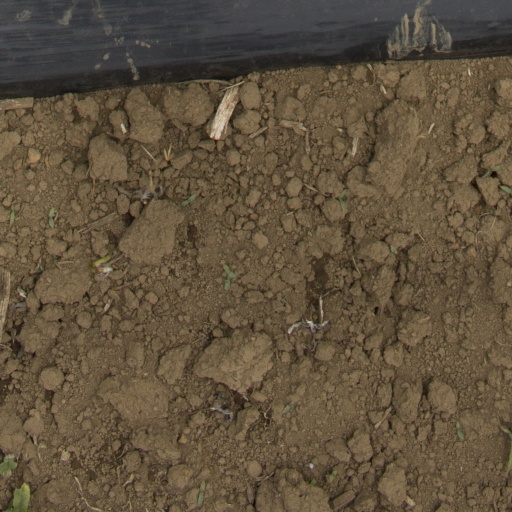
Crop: Jerusalem artichoke